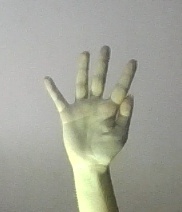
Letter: sheen